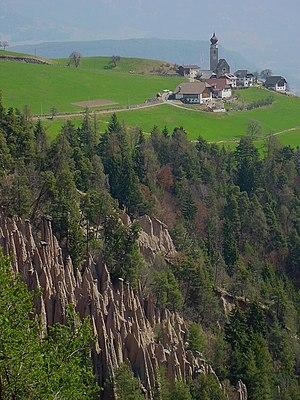
En géomorphologie, l’érosion est le processus de dégradation et de transformation du relief, et donc des sols, roches, berges et littoraux qui est causé par tout agent externe.